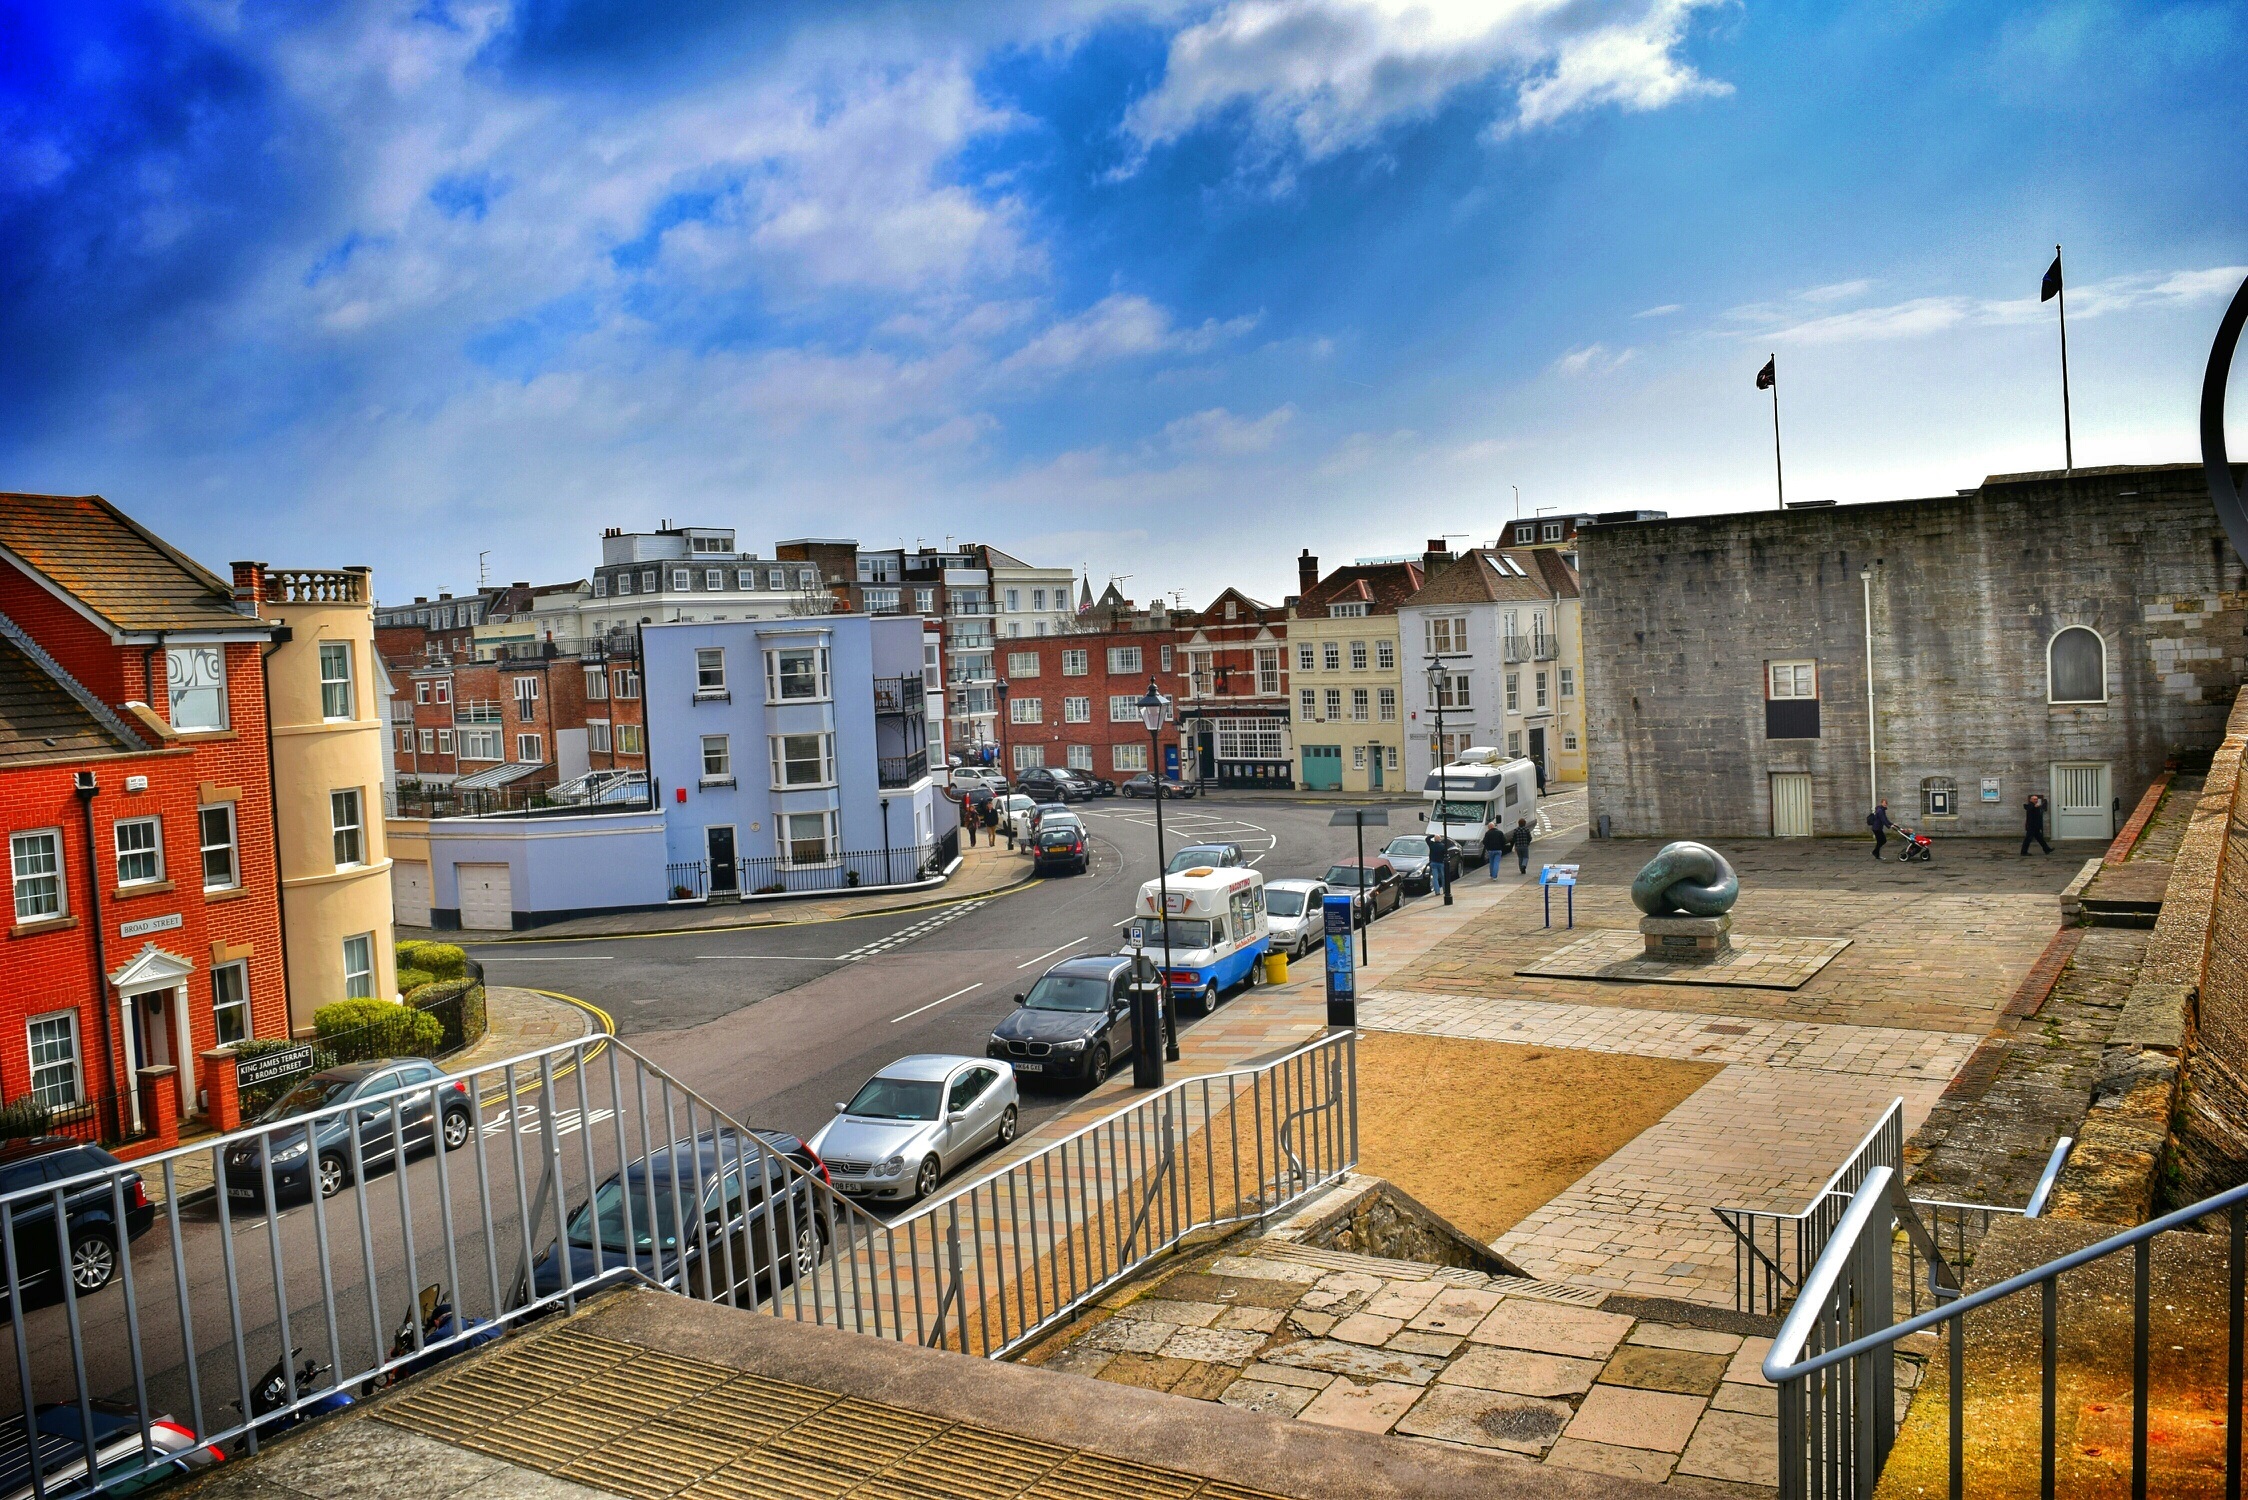
architecture, town, city, cityscape, waterway, sky and clouds, uk, buildings, cars, estate, hampshire, portsmouth, neighbourhood, street photography, urban area, residential area